Question: Where are the chairs?
Tambaya: Ina kujerun?
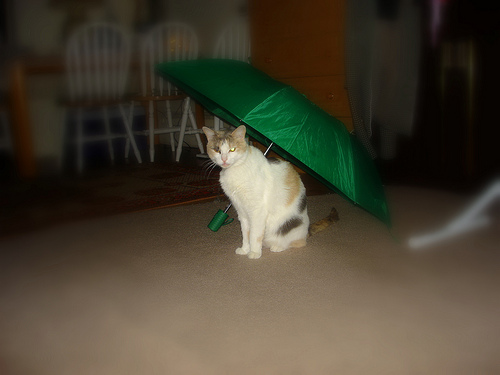
Answer: Behind the cat.
Amsa: A bayan magen.